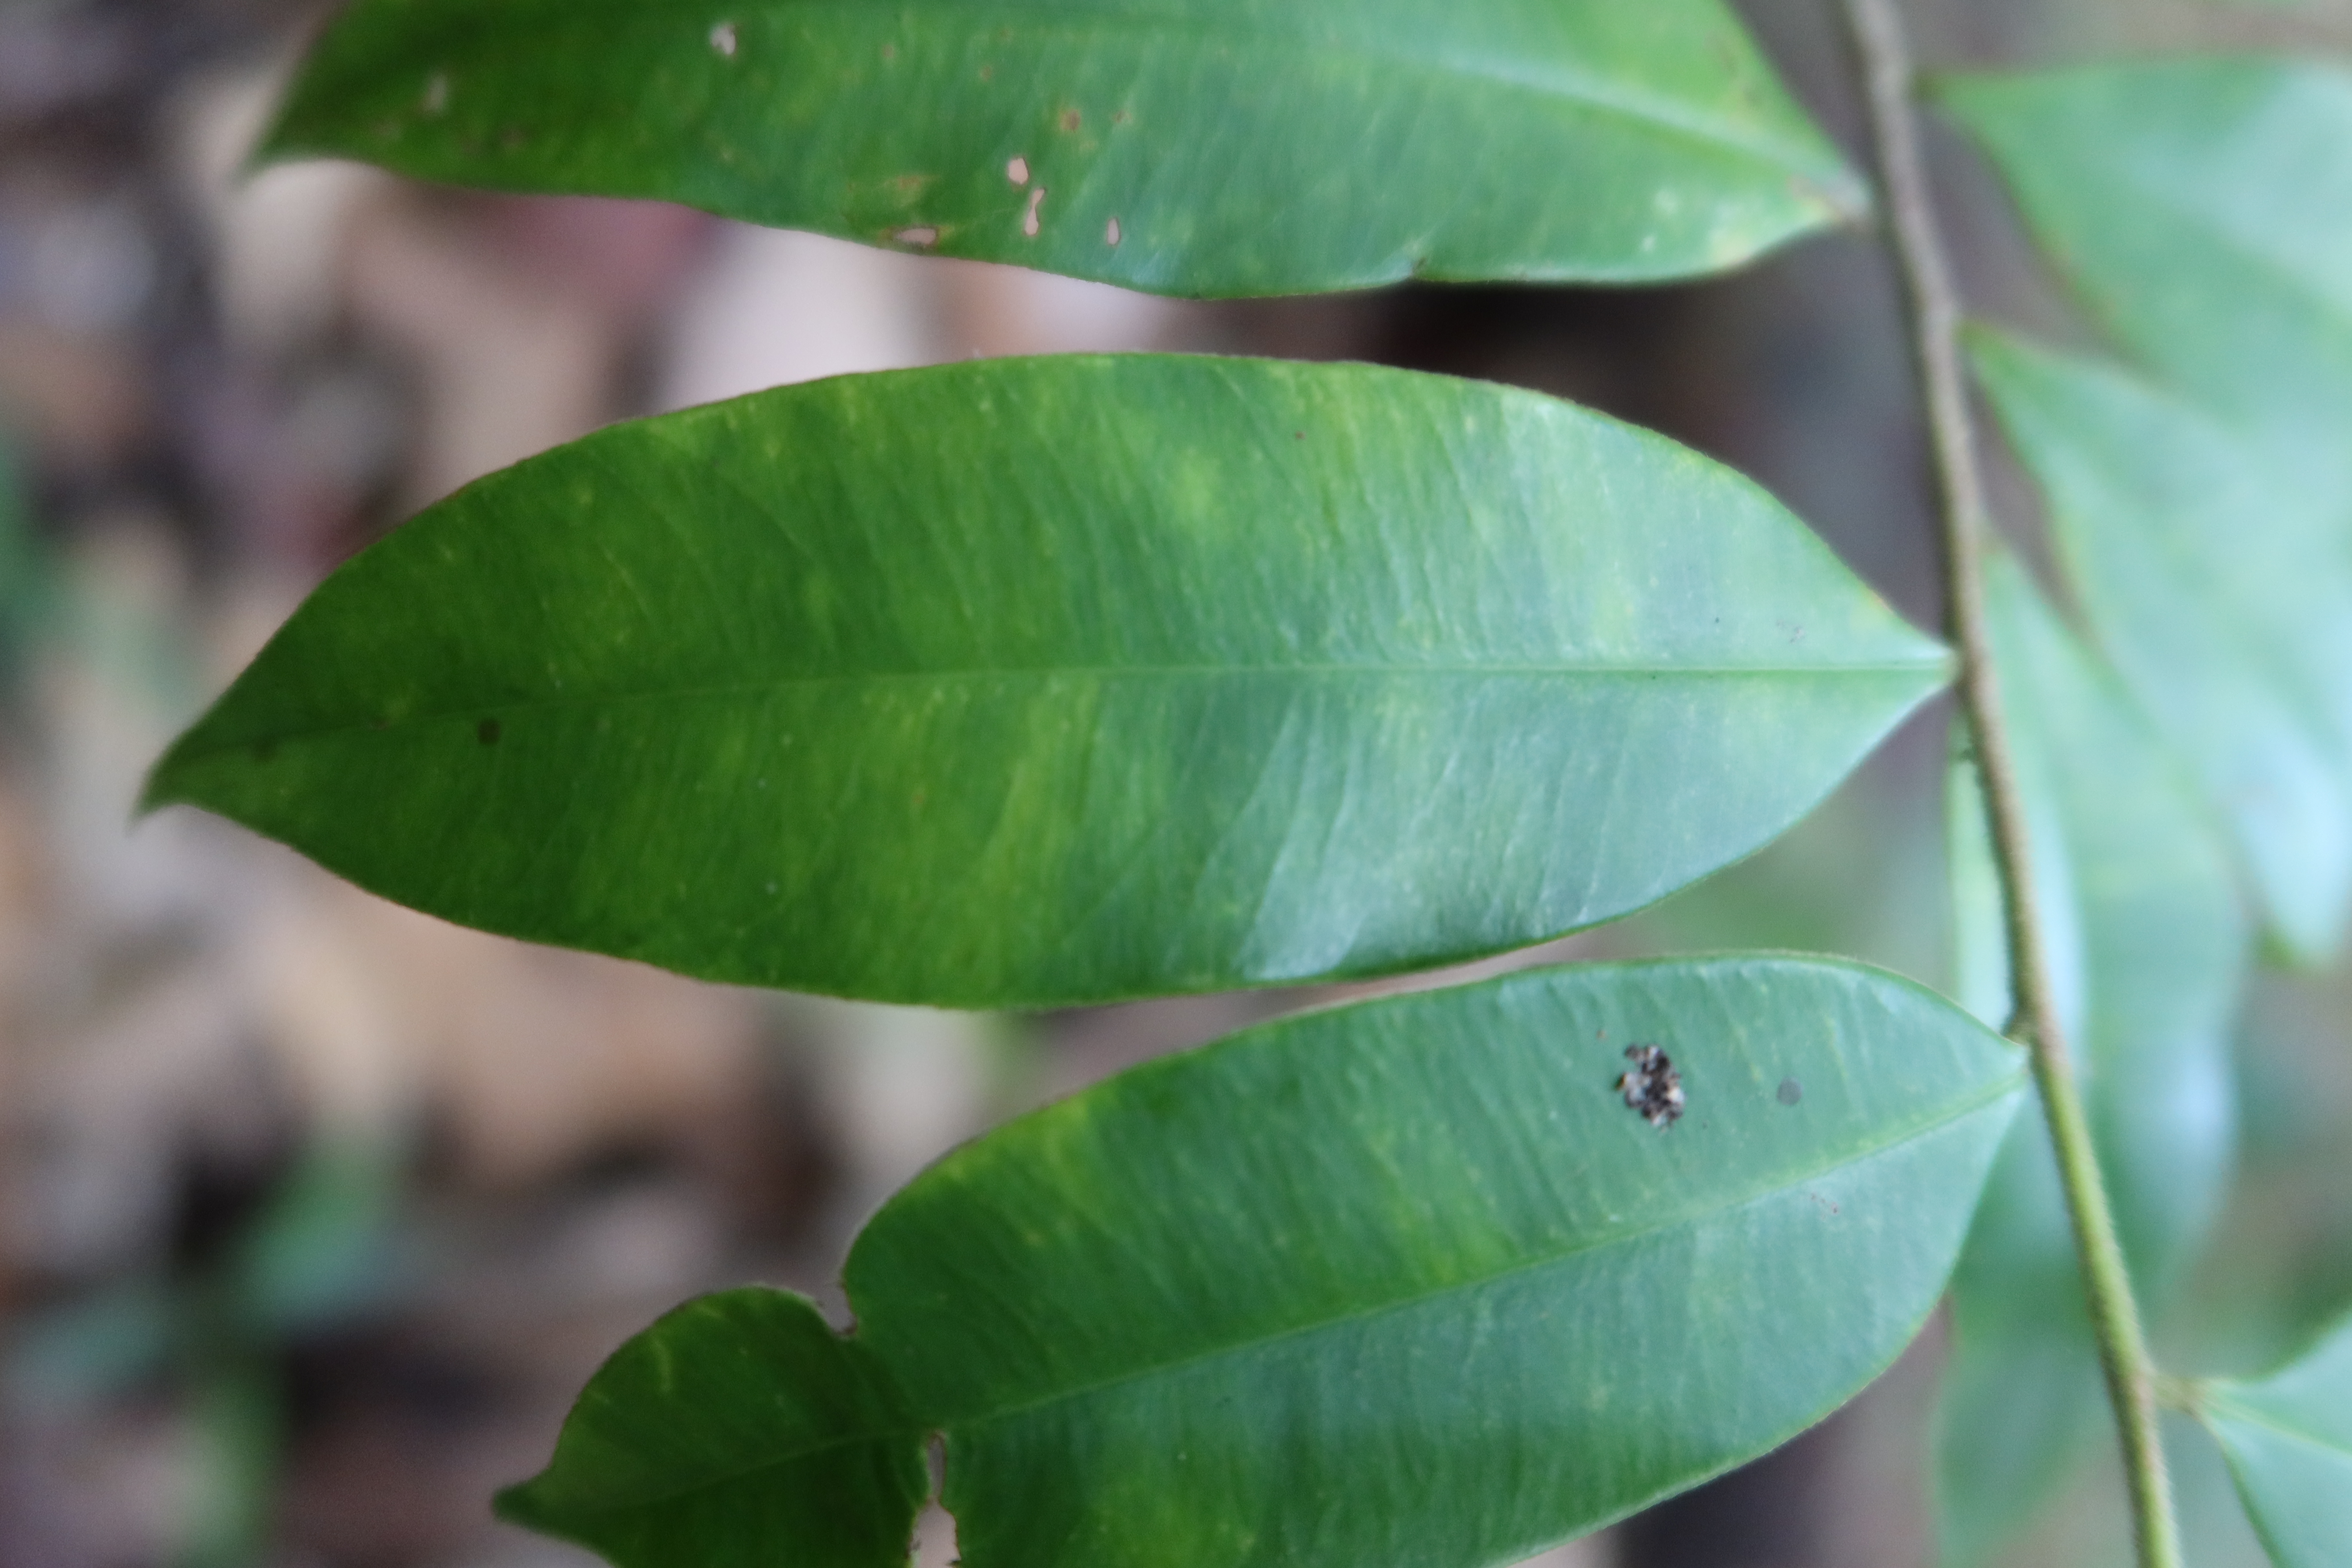
Label: Black spots